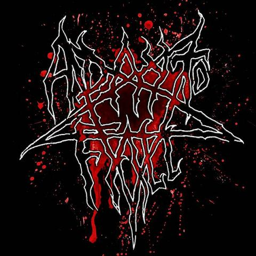
a day to fall - logo